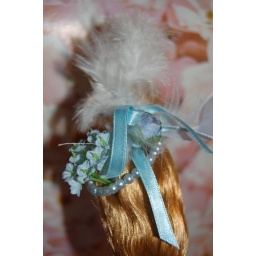
OOAK doll by me. She whears a tabby dress decoarted with silk ribbon and blue pearls.